Too Rich: The Secret Life of Doris Duke

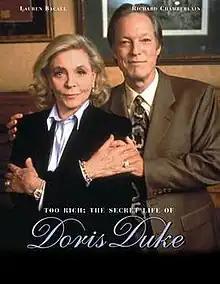

Too Rich: The Secret Life of Doris Duke is a 1999 American four-part television miniseries starring Lauren Bacall and Richard Chamberlain which was first broadcast on CBS on February 21 and 23, 1999. It was based primarily on the book "The Richest Girl in the World" by Stephanie Mansfield (Pinnacle Books issued a special movie tie-in edition of the book in February 1999) as well as Bob Colacello's two in-depth articles about Ms. Duke in "Vanity Fair". Colacello was the magazine's authority on Doris Duke.